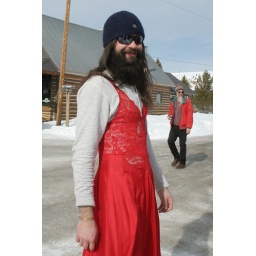
Another man in a red dress